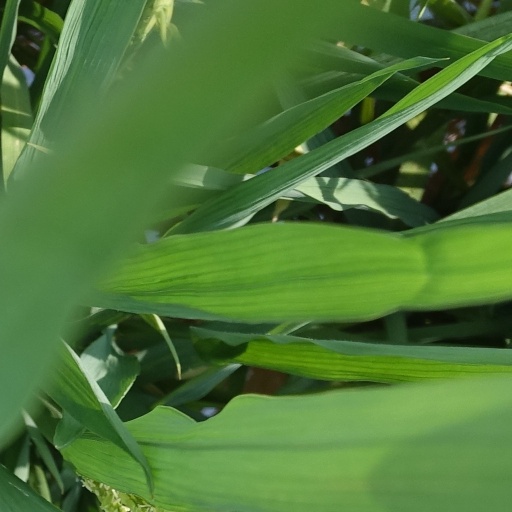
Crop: rice